Kolby Carlile

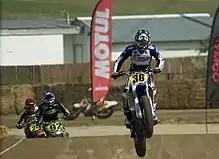
Kolby Carlile (36) at the Sturgis TT 2017.

Carlile has raced in the AMA Pro Flat Track Series since 2013, and started at age 16. He finished 18th at the Hagerstown, Maryland in his rookie year. In 2014, Carlile raced in eight main events and scored four top-10 finishes to earn 9th place in the championship. In 2015, Carlile scored seven top-10 finishes for 10th place in the championship. Carlile finished fourth in the 2016 season with his first victory at the Charlotte Half-Mile. He joined the Estenson Racing Team in July 2017.